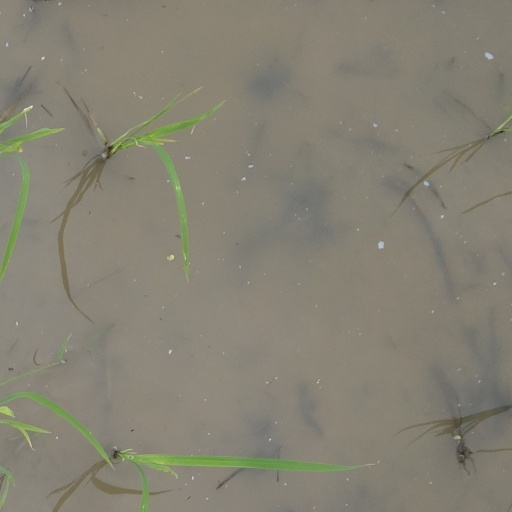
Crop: rice